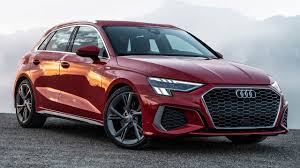
Label: noambulance